4-6-0

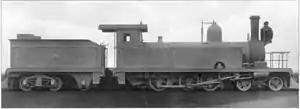
CGR experimental 4th Class

Between 1879 and 1885, the Natal Government Railways (NGR) placed 37 tank locomotives in service. Of these, 18 were built by Kitson and Company and 19 by Stephenson. On the NGR they were designated Class G. When the SAR was established in 1912, the 15 unmodified survivors were designated Class C. The last one was withdrawn from service in the mid-1980s, after more than 105 years in service.